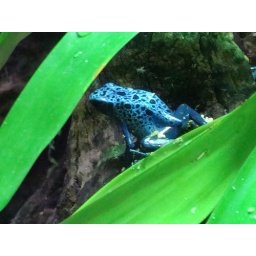
One of my personal favourites among the zoo exhibits: the poison blue frog in the reptile house at Melbourne Zoo.